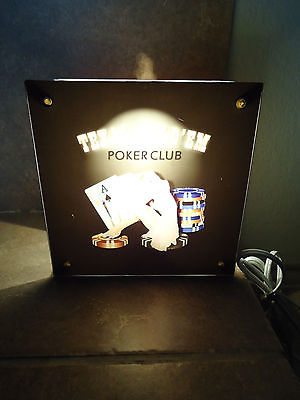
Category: lamp